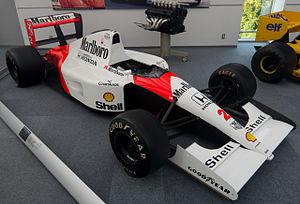
La Honda RC100 et ses dérivées RC101 et RC101B sont des prototypes de monoplace de Formule 1 conçus, entre 1991 et 1996, par les jeunes ingénieurs du département recherche et développement de Honda ; elles sont destinées à offrir un nouveau défi technique aux ingénieurs du constructeur japonais qui s'investissent dans ce projet en dehors de leur temps de travail.
La McLaren MP4/6 est la monoplace de Formule 1 engagée par l'écurie McLaren Racing et conçue par le designer anglais Neil Oatley pour la saison 1991 de Formule 1. C'est la première McLaren propulsée par un V12 Honda. La MP4/6 a une boîte de vitesses manuelle en « H », seulement Ferrari et Williams utilisèrent des boîtes de vitesses semi-automatiques en 1991.